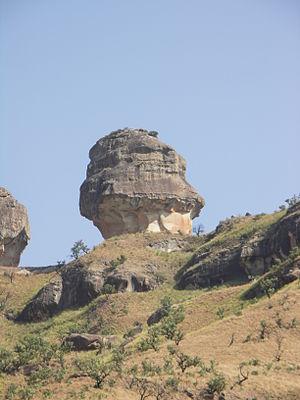
La formation rocheuse Policemen's Helmet (""Le casque de policier"") vue depuis la promenade de The Gorge (de la rivière Tugela) dans le Royal Natal National Park"
Le Royal Natal National Park est un parc national qui s'étend sur 81 kilomètres carrés, il est situé dans la province du KwaZulu-Natal en Afrique du Sud et fait partie du site du patrimoine mondial du parc uKhahlamba Drakensberg.